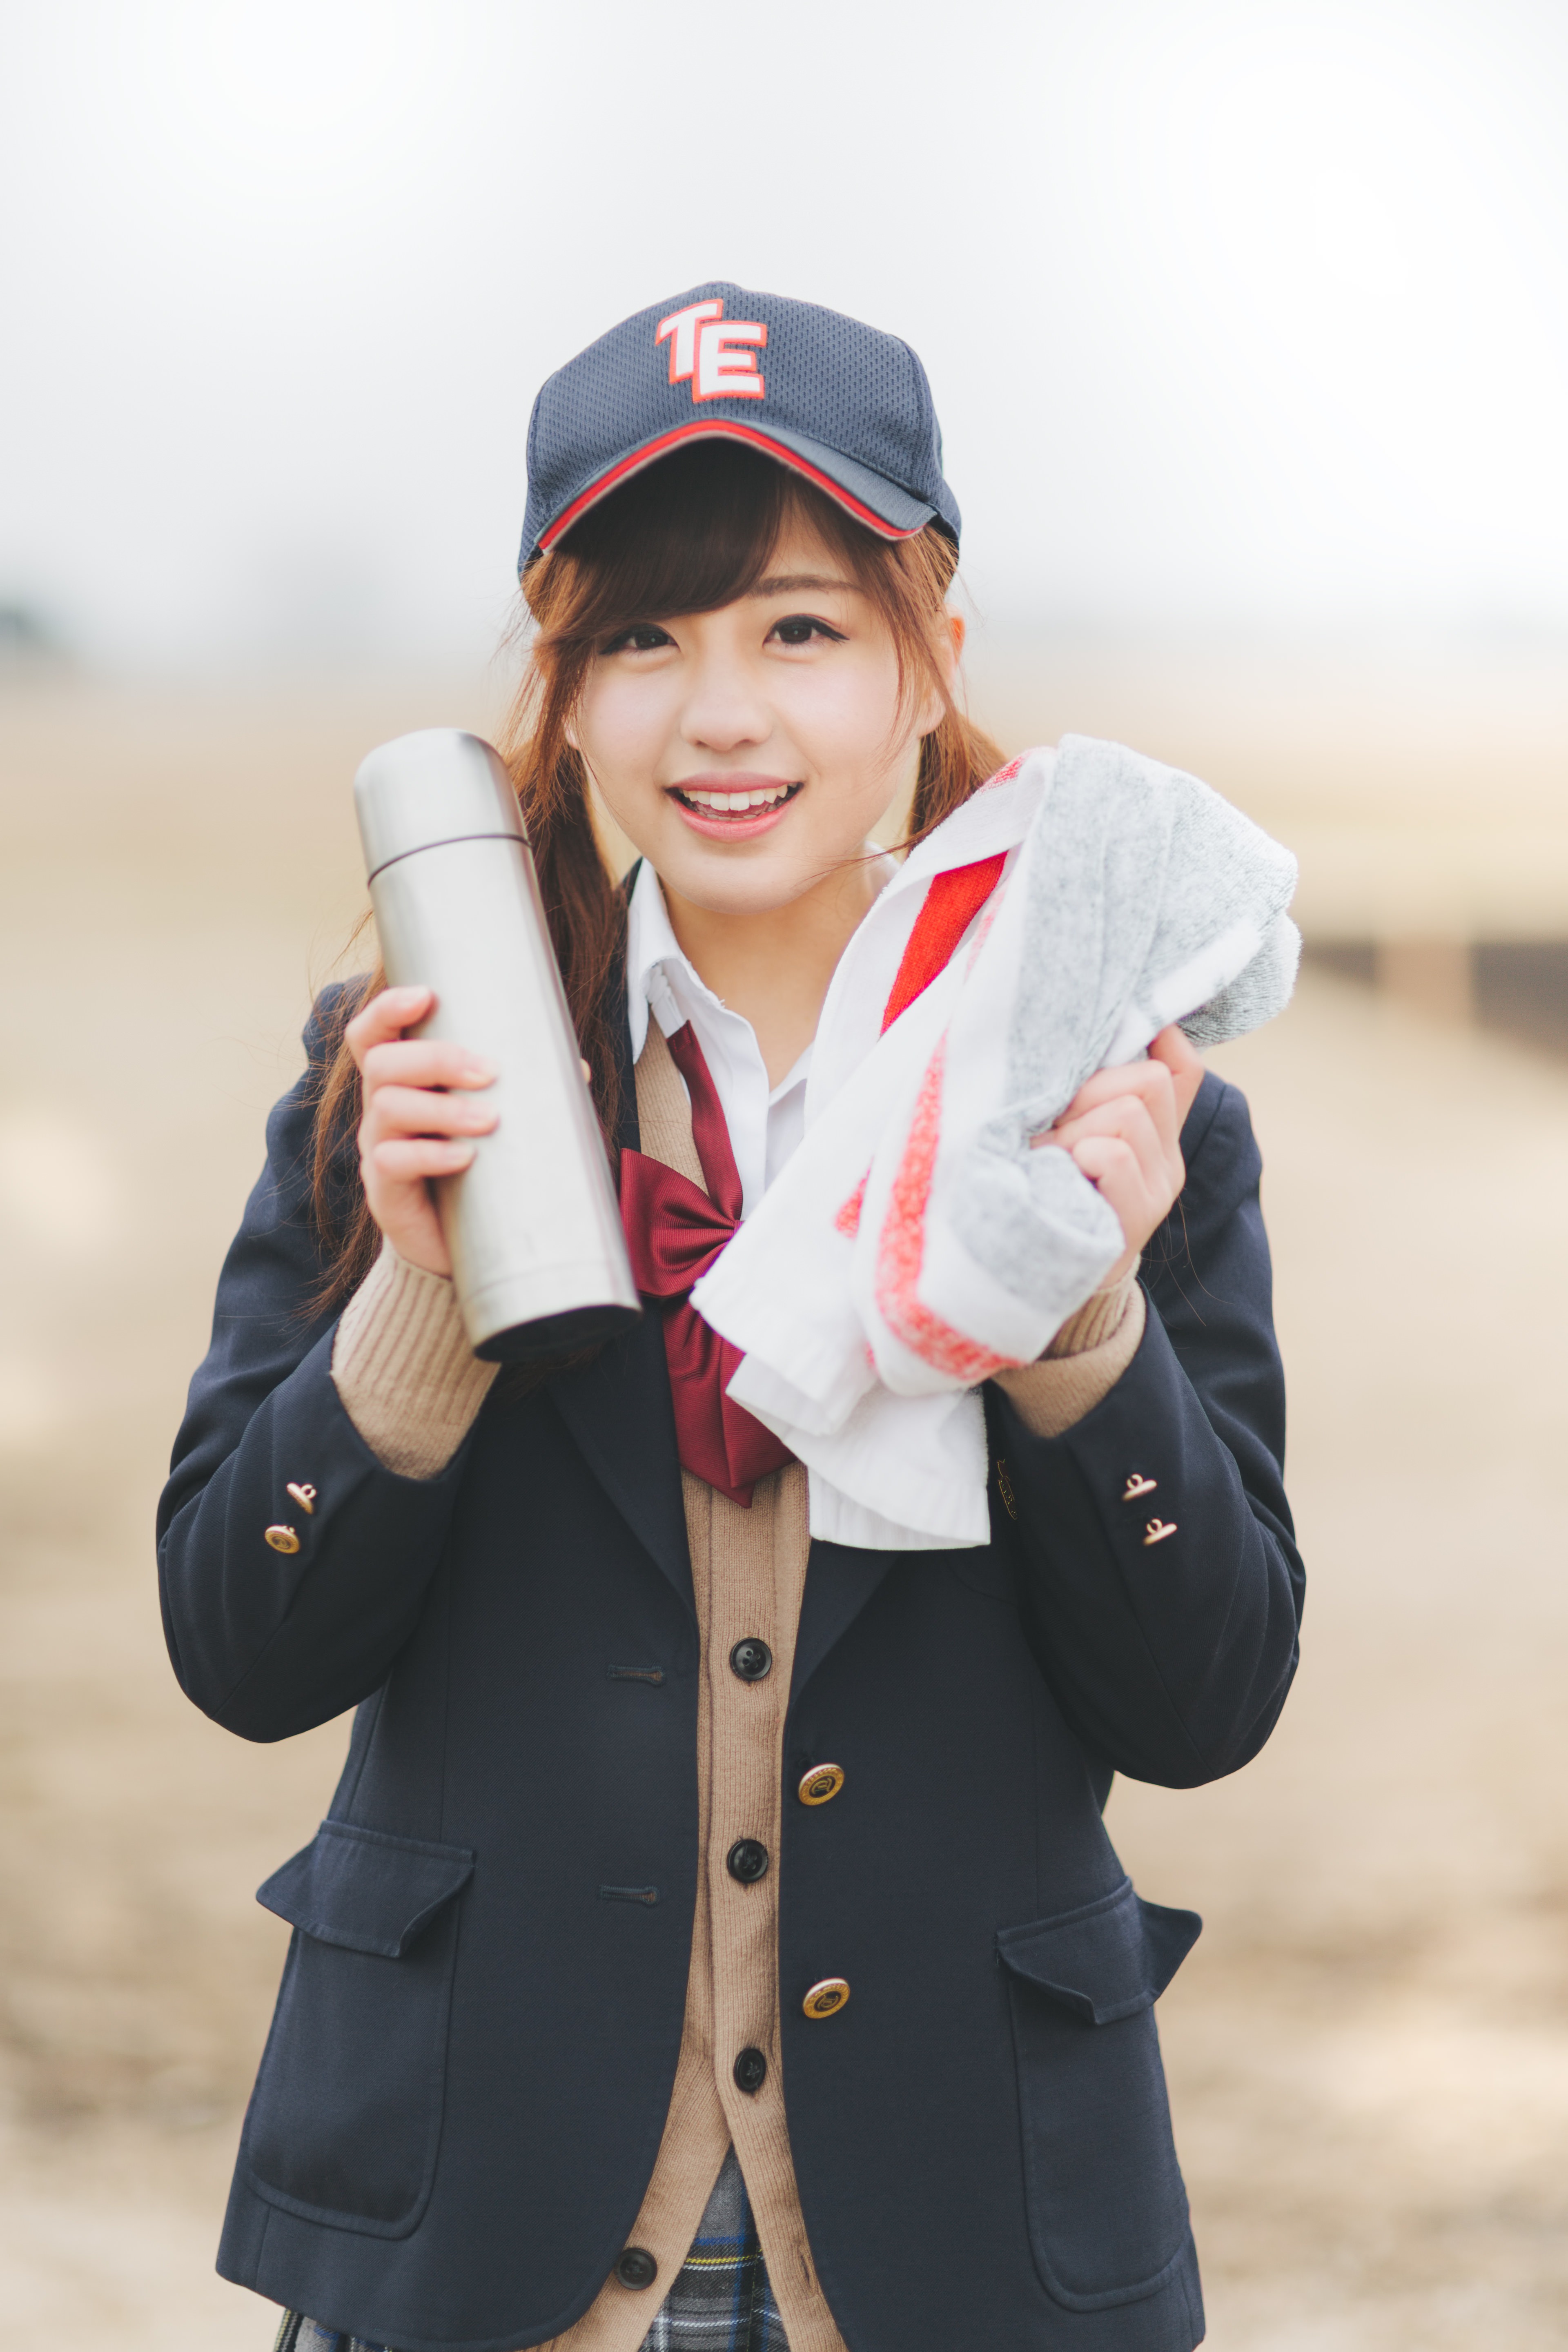
girl, snapshot, photography, uniform, smile, headgear, gesture, street fashion, hand, outerwear, costume, portrait photography, photo shoot, jacket, cap